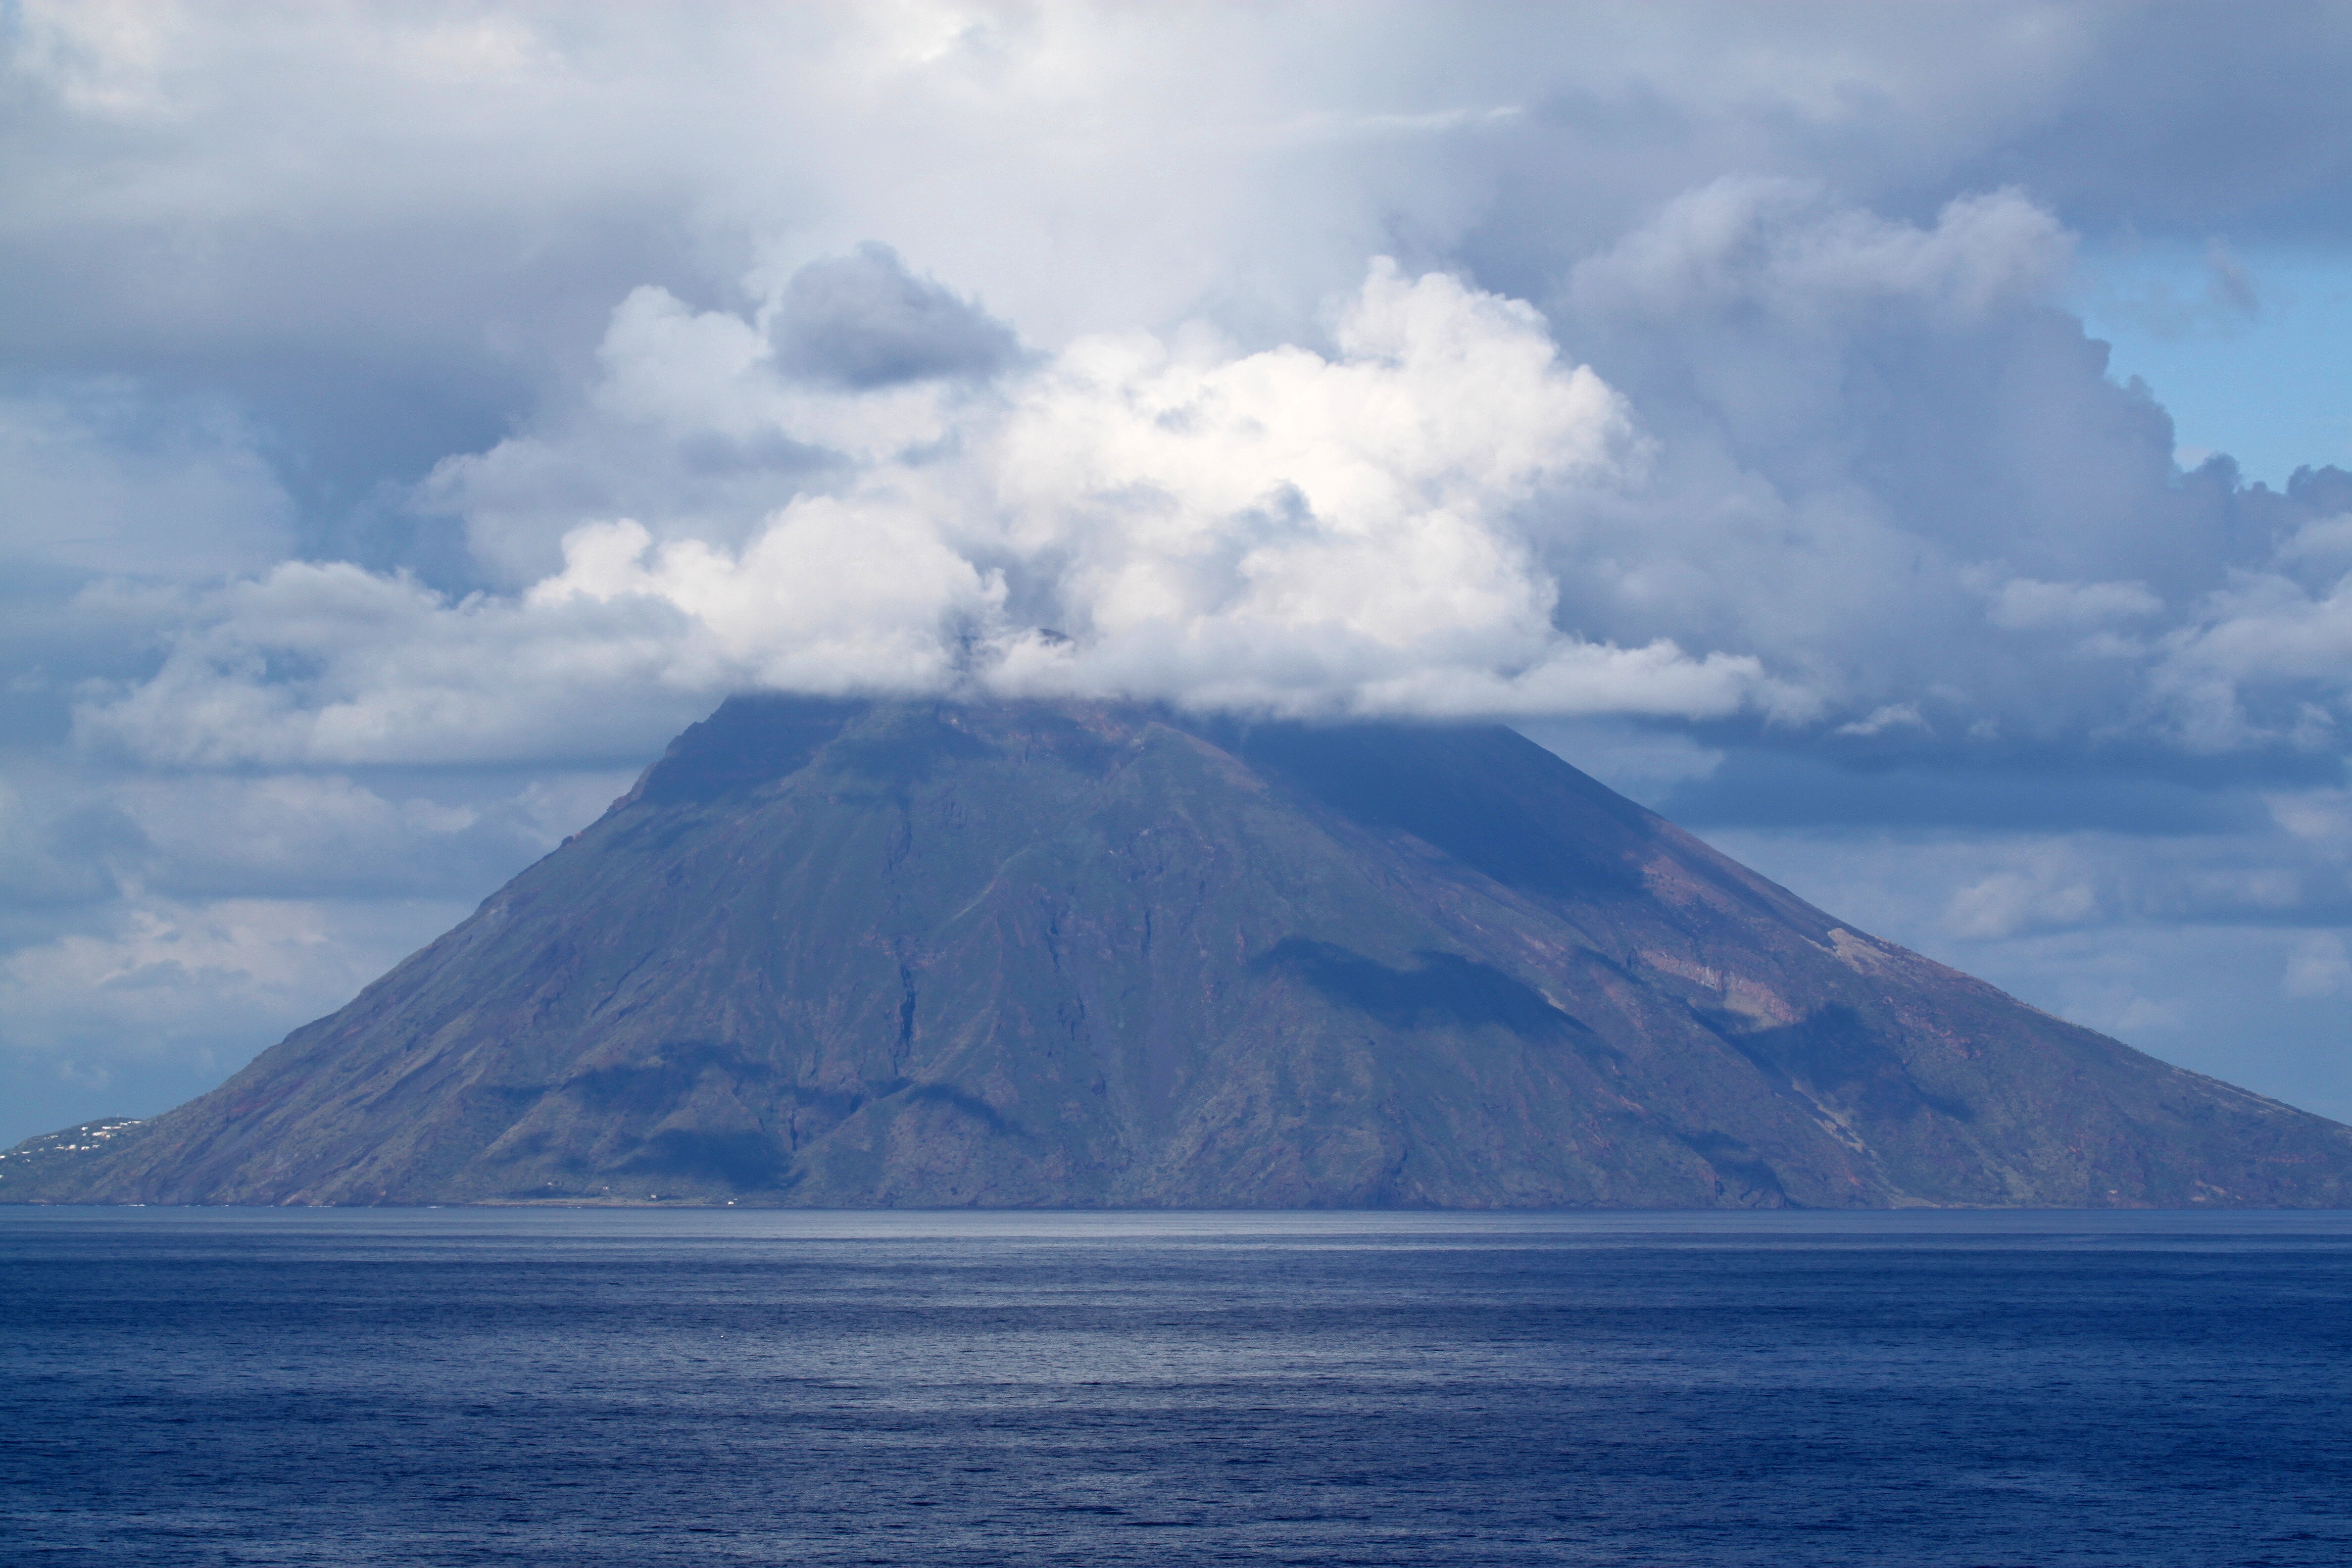
beach, landscape, sea, coast, horizon, mountain, cloud, steam, hole, mediterranean, volcano, fire, island, italy, crater, ash, hot, plateau, lava, large, fell, volcanic, sulfur, maw, landform, stratovolcano, arctic ocean, volcanism, stromboli, geographical feature, volcanic landform, shield volcano, crater rim